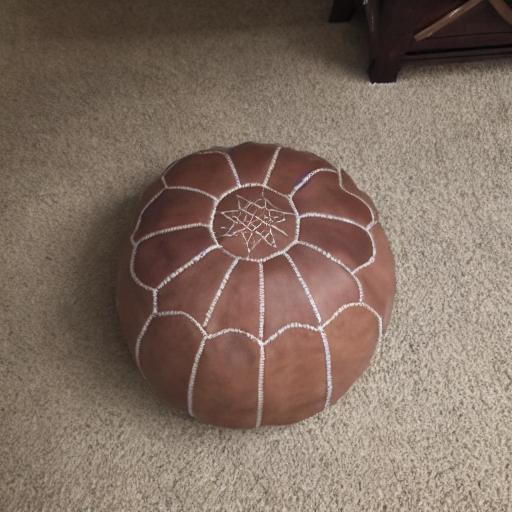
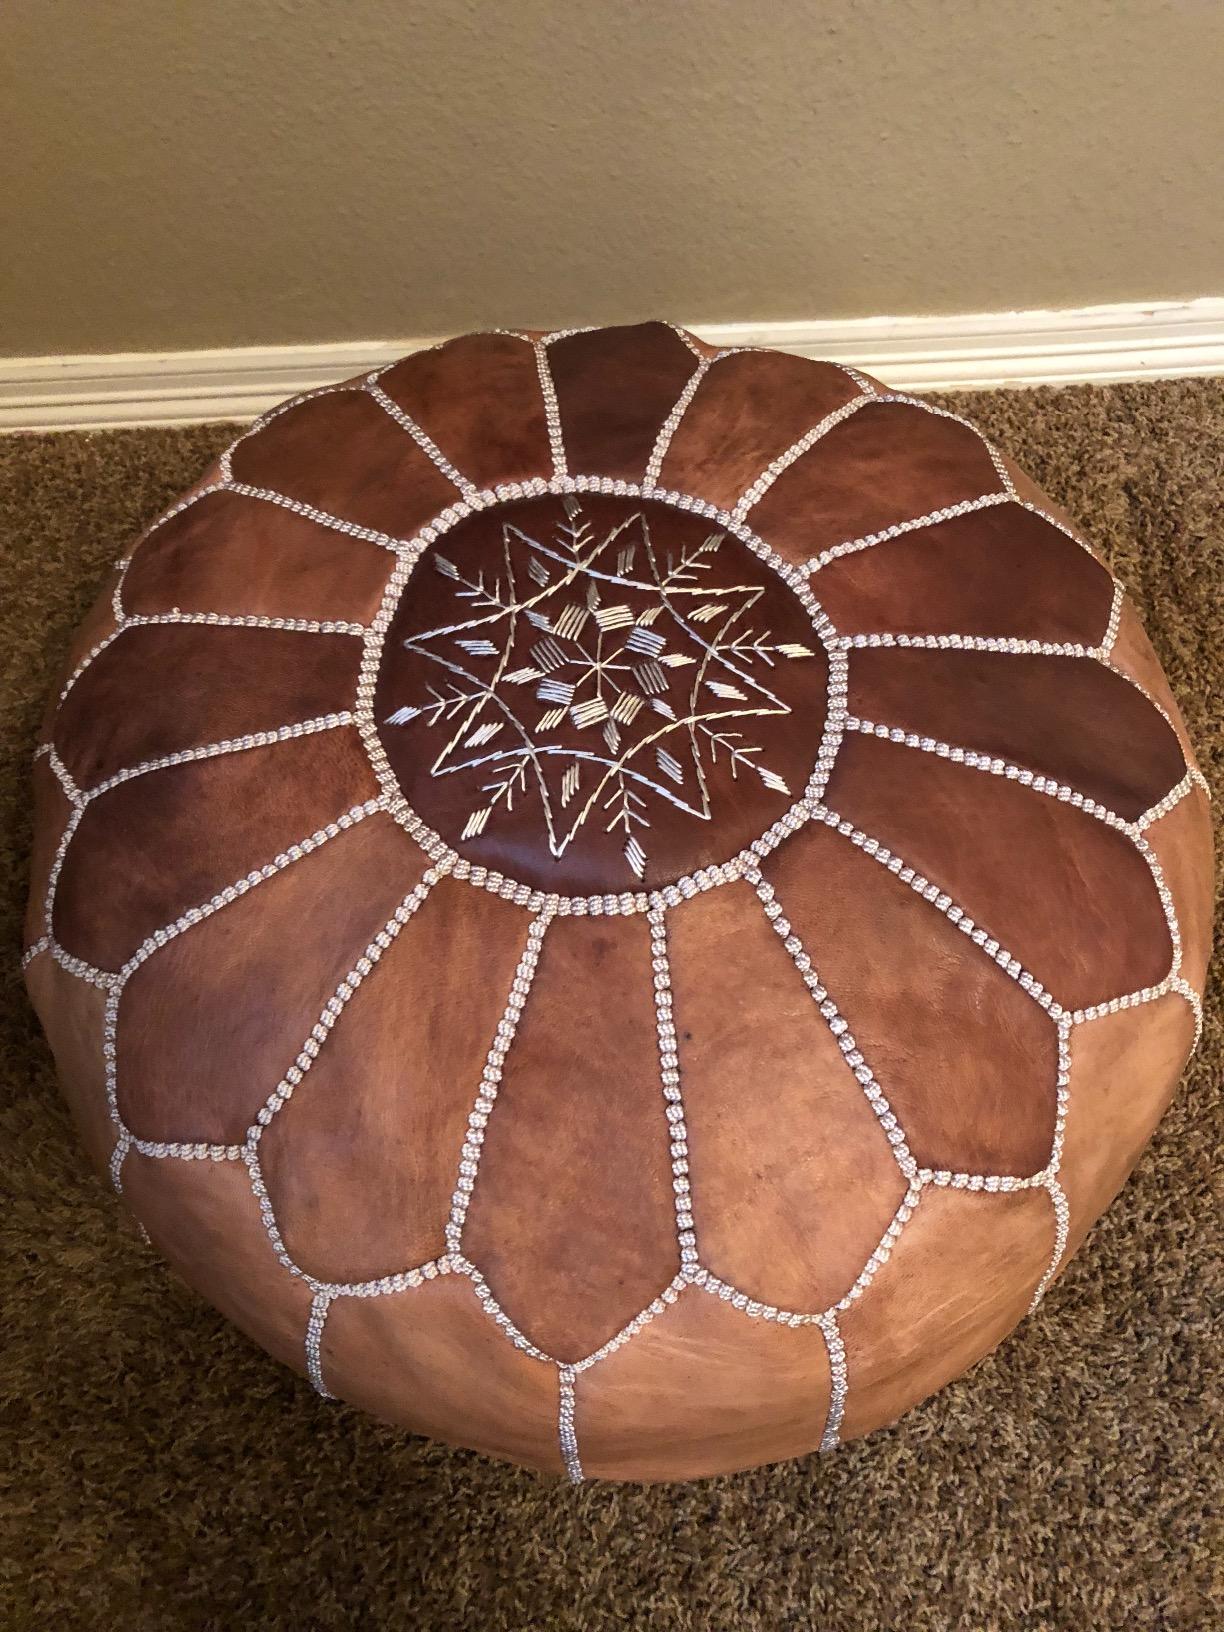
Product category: stool
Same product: no